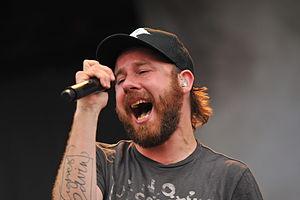
Anders Fridén est le chanteur d'In Flames et de Passenger, il est également producteur musical.